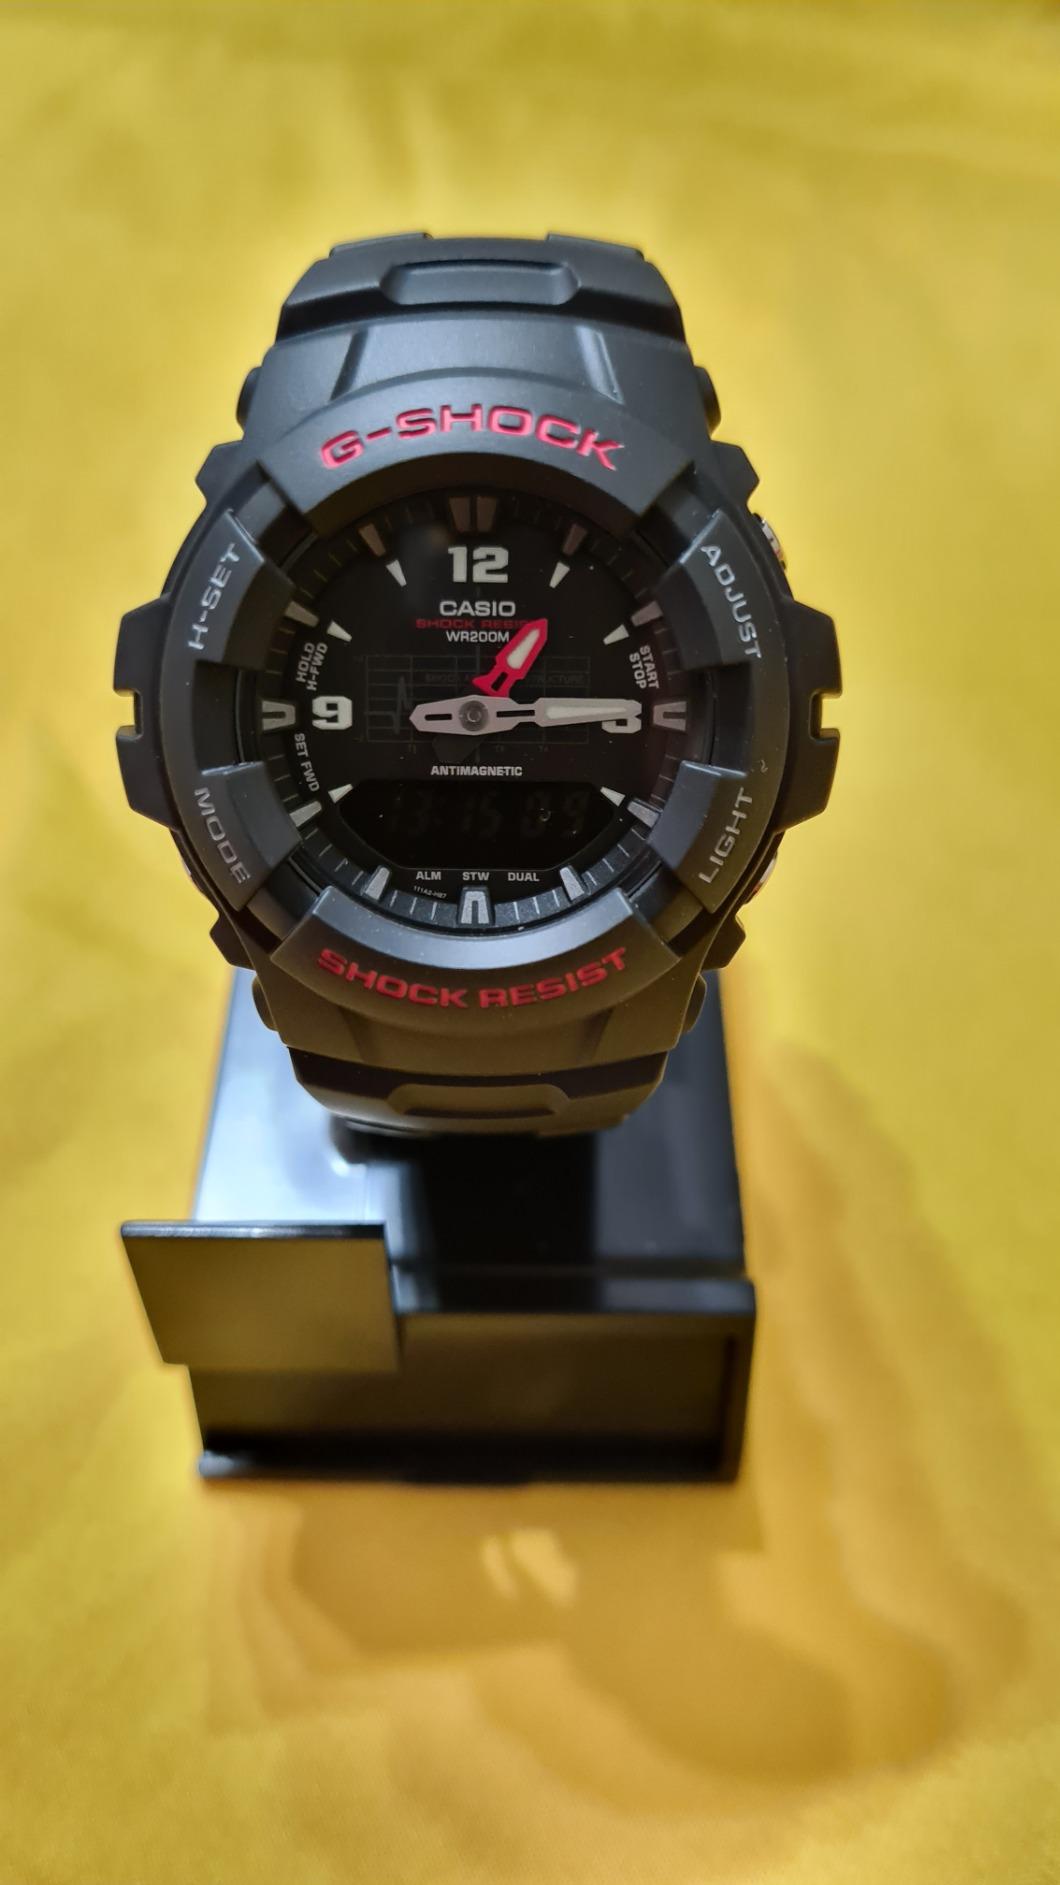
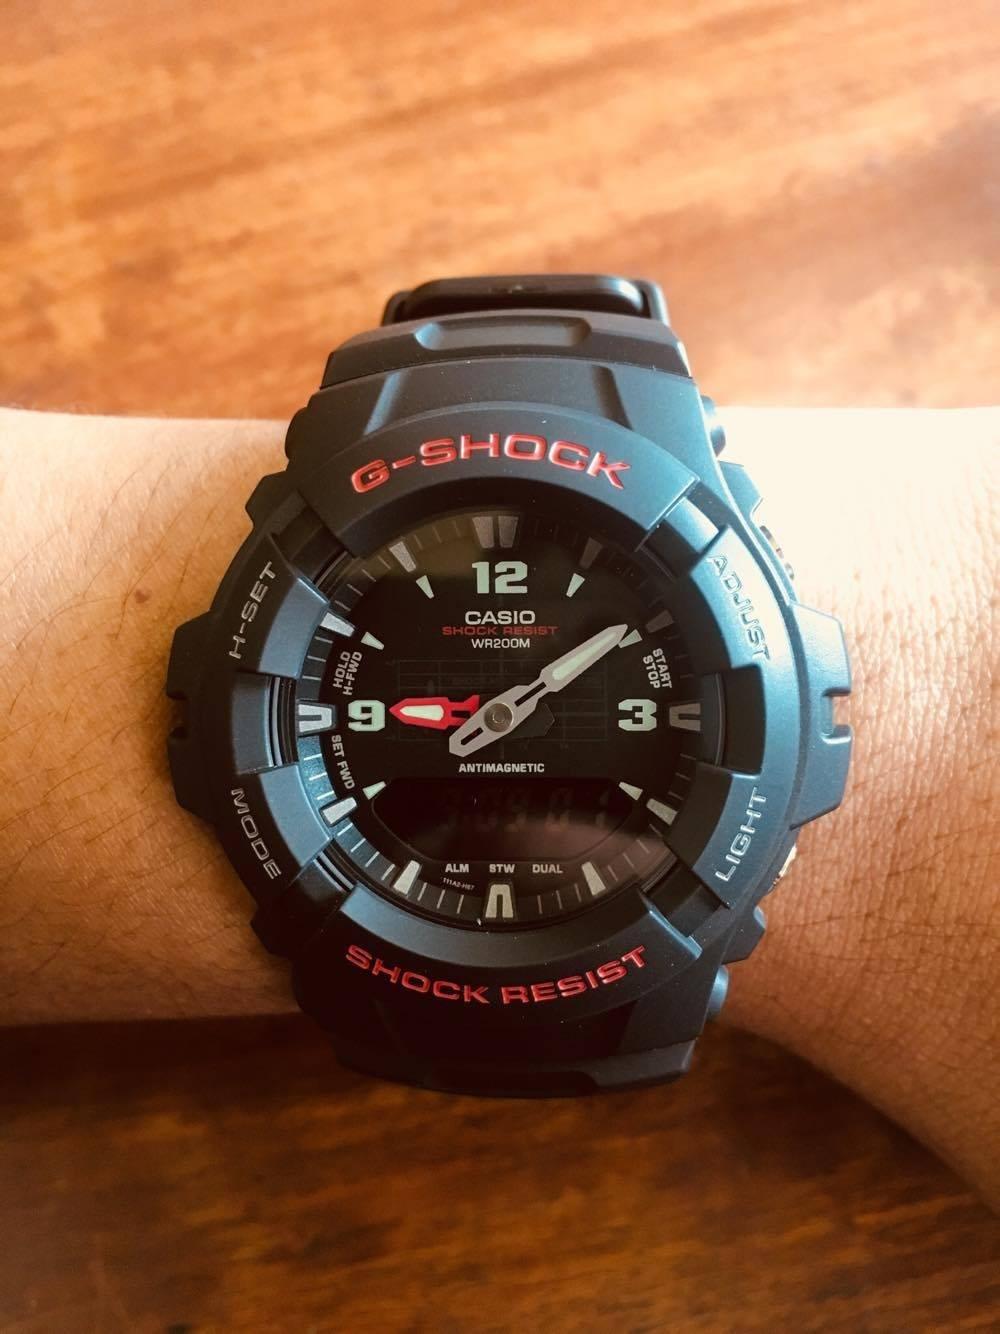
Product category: accessories_watch
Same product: yes